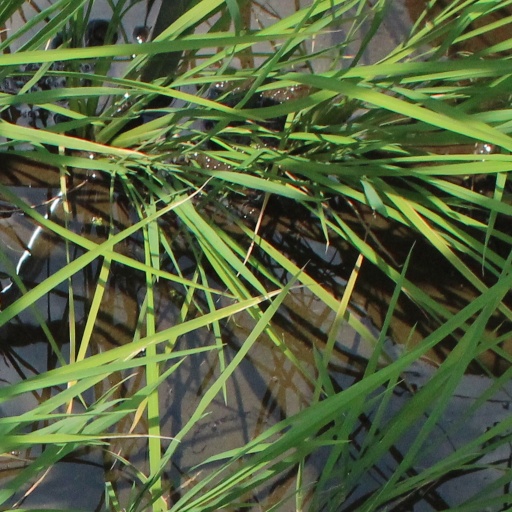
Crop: rice